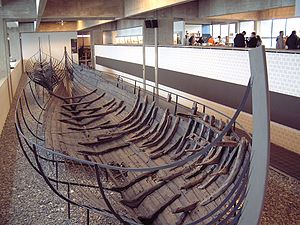
Skuldelev 1
Skildelev 1 udstillet på Vikingeskibsmuseet i Roskilde.
Skuldelev 1 er et vikingeskib fra omkring 1030, som blev fundet i Roskilde Fjord sammen med de andre Skuldelevskibe.